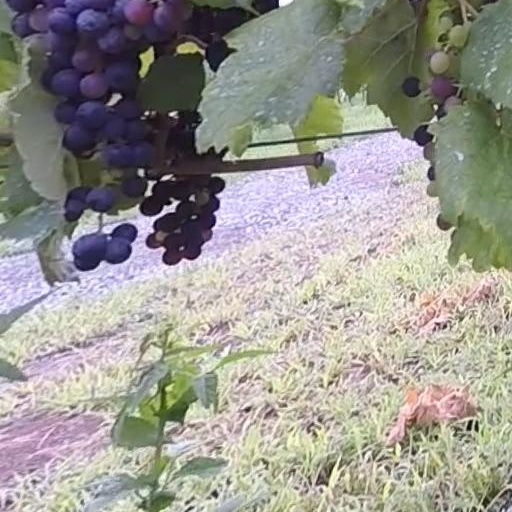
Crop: grape